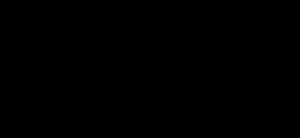
Vagttårnet
Vagttårnets logo
Vagttårnet – Forkynder af Jehovas Rige er et blad som udgives af Jehovas Vidner gennem Vagttårnets Bibel- og Traktatselskab i Holbæk. Den danske udgave trykkes i England.